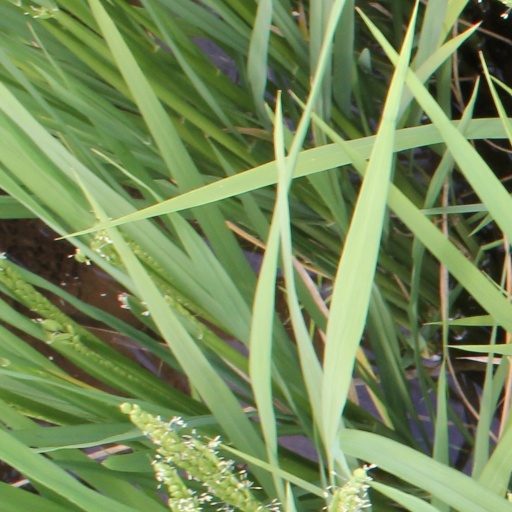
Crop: rice